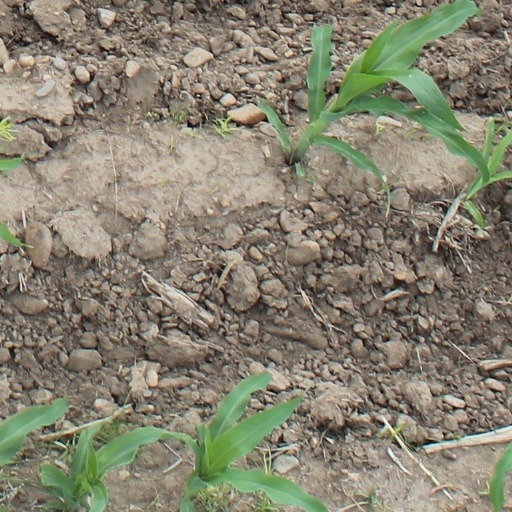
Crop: maize; corn